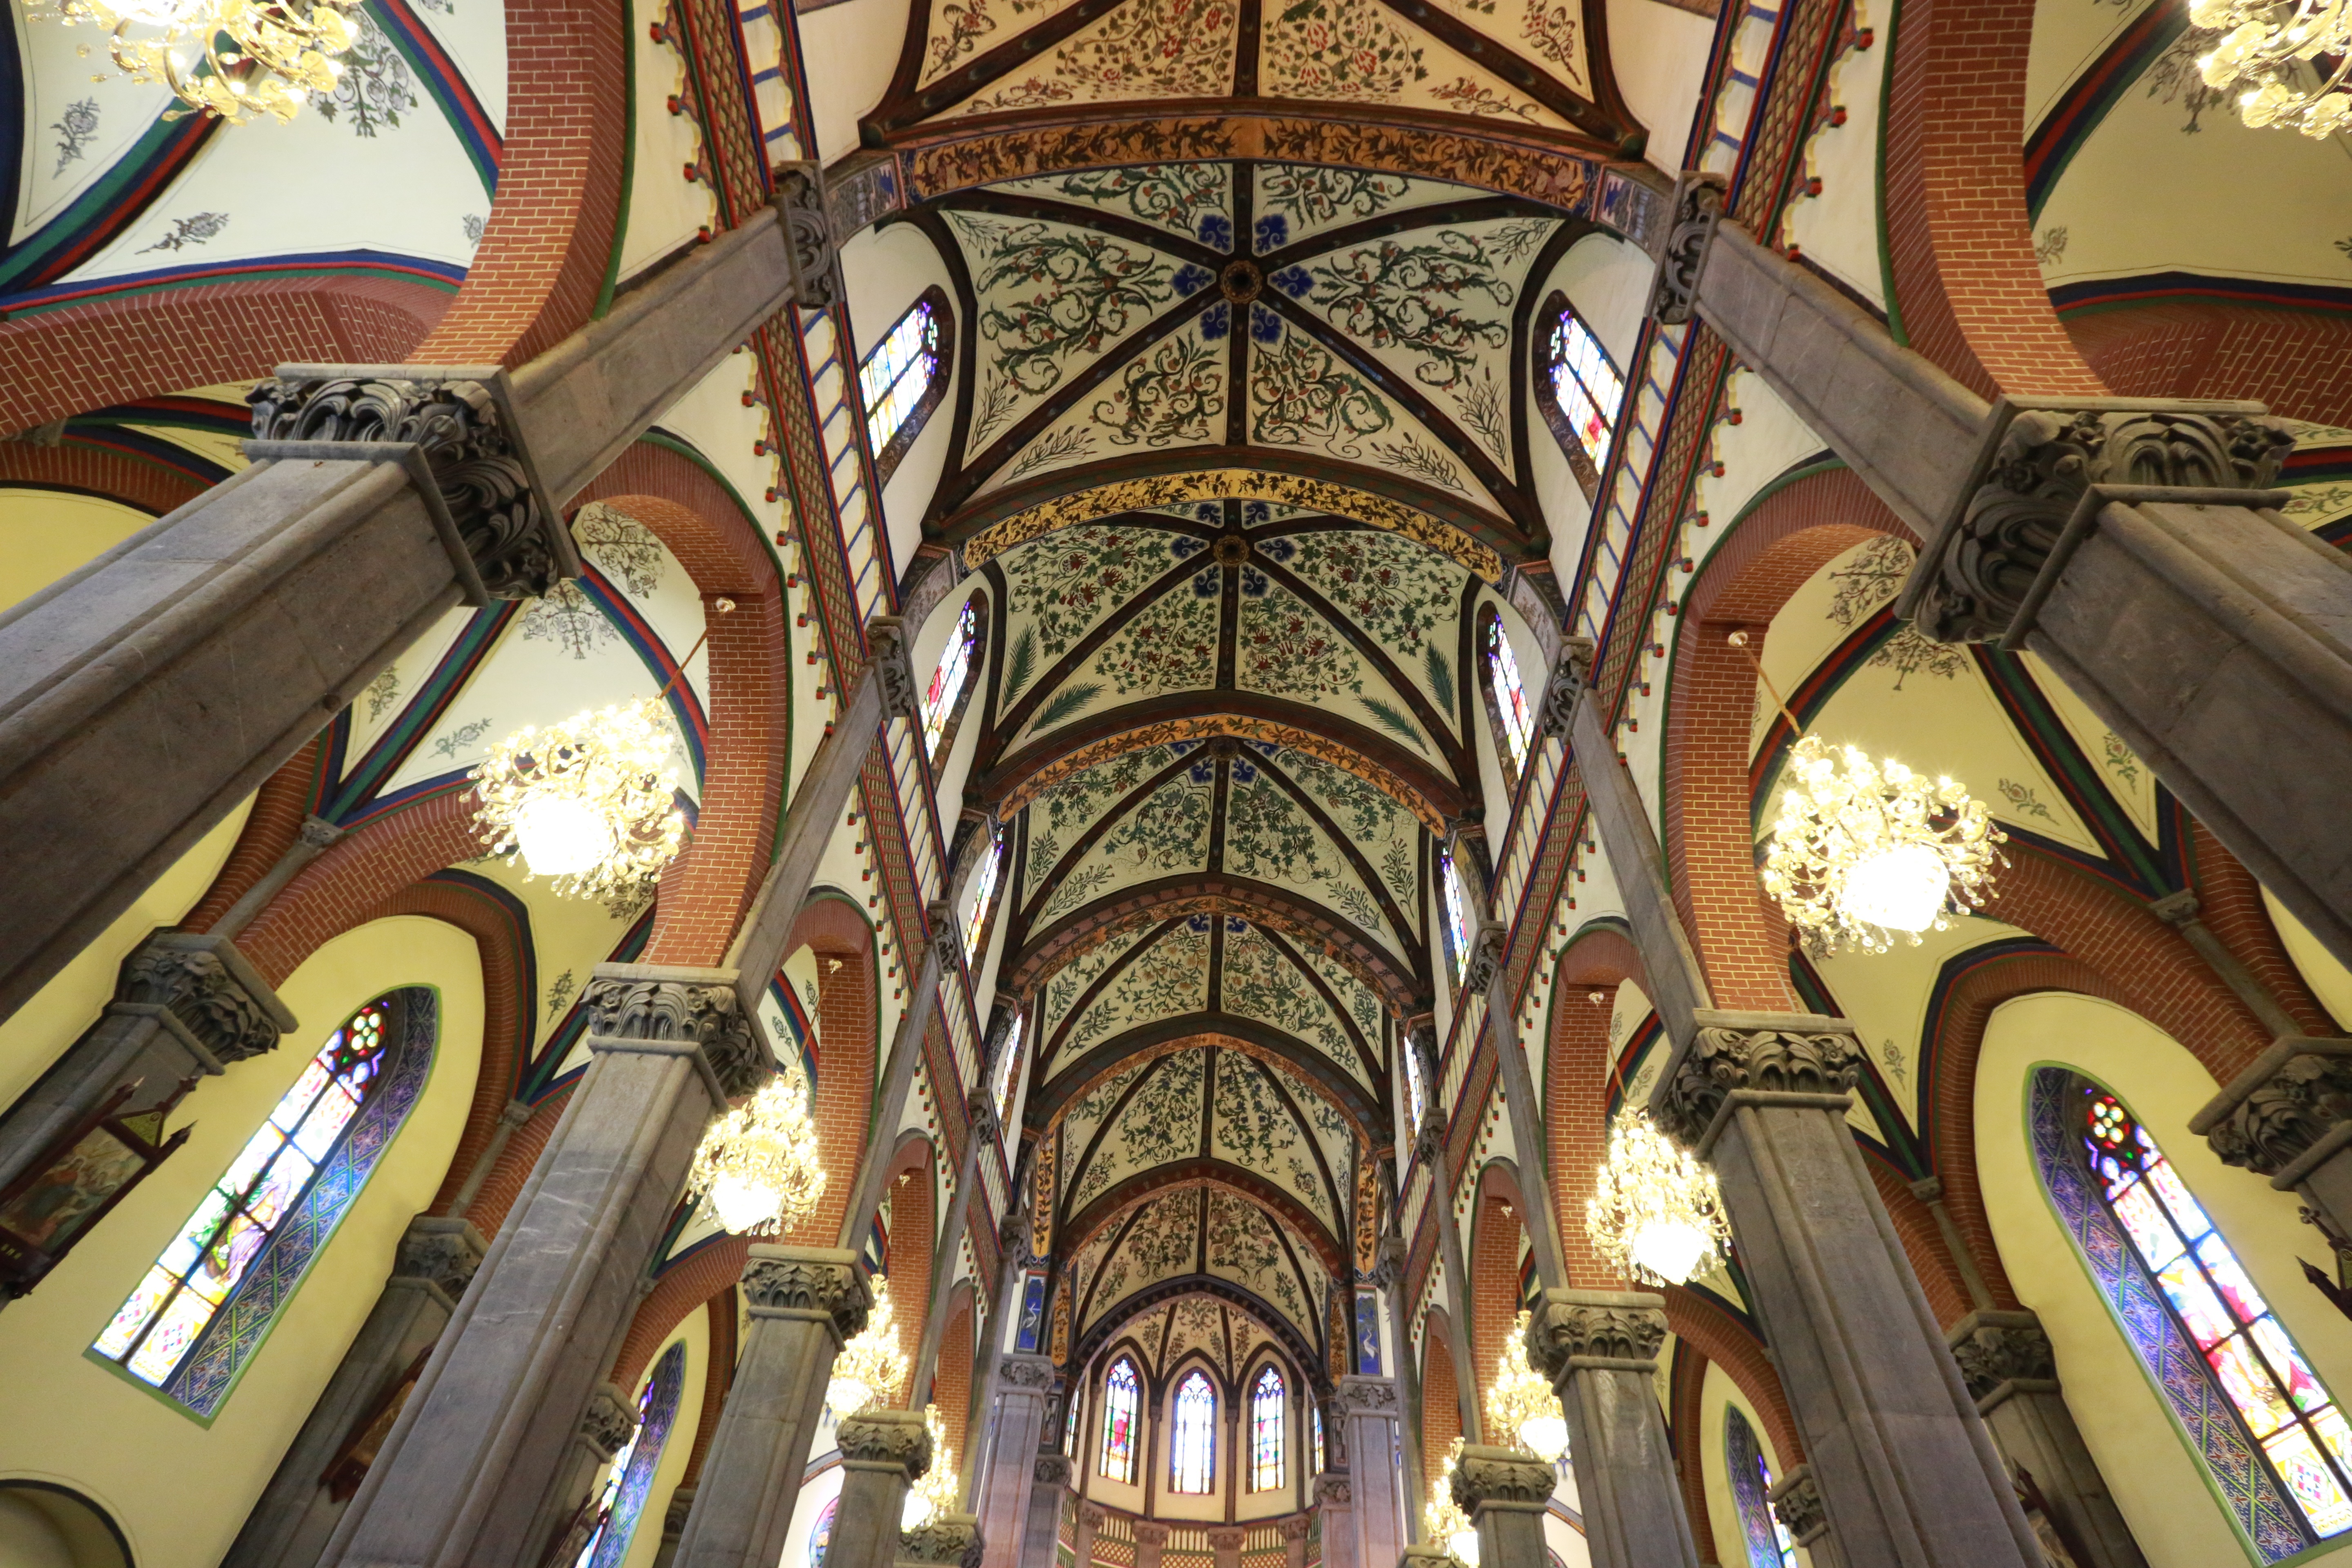
window, glass, building, ceiling, indoor, religion, church, cathedral, chapel, japan, place of worship, catholic, inside, symmetry, basilica, jinan, hung house, sacred heart cathedral